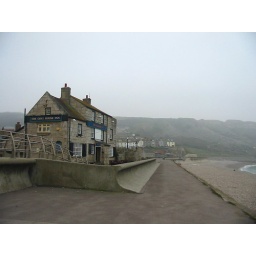
the cove house inn upon chesil beach